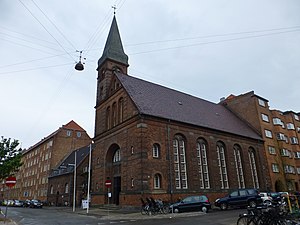
Willemoesgade (København) / Nævneværdige bygninger i gaden
Frihavnskirken på hjørnet at Willemoesgade og Fiskedamsgade.
Willemoesgade er en ca. 1 km lang gade på Østerbro. Den er en sidegade til Østerbrogade og fortsætter mod øst – parallelt med Classensgade og Holsteinsgade – til Østbanegade og jernbanesporene.